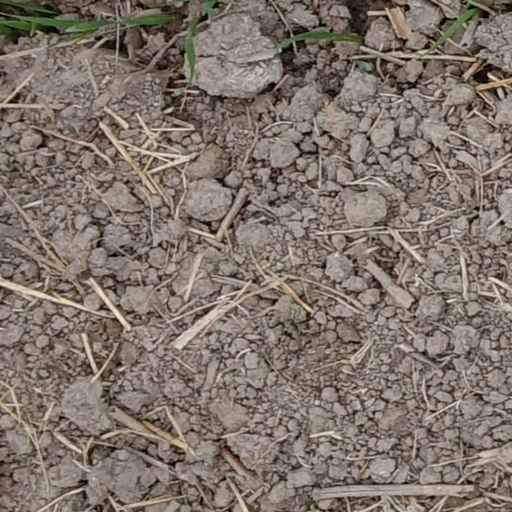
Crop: wheat